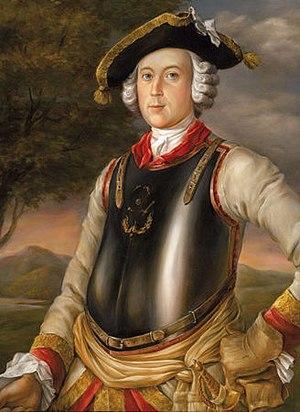
Karl Friedrich Hieronymus, baron de Münchhausen est un officier, mercenaire à la solde de l'armée russe né le 11 mai 1720 à Bodenwerder et mort le 22 février 1797 dans la même ville. Le récit romancé de ses exploits en a fait un des héros les plus populaires de la littérature allemande.
Les Cheveux du baron de Münchhausen est un ouvrage du psychologue, psychothérapeute, psychanalyste jungien et sociologue américain Paul Watzlawick paru en 1988, puis en français aux éditions du Seuil en 1991.